European Union response to the 2015 migrant crisis

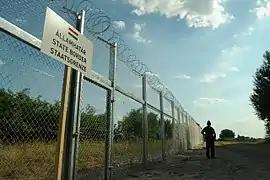
Hungarian border barrier

In late December 2015, Slovenia erected a razor-wire fence along the Istria and Gorski Kotar sections of its border with Croatia, to block migrants and refugees heading for more northern parts of Europe. The WWF and locals warned that the fence would threaten endangered species that roam across the area, such as lynx and brown bears, which are protected by law in Croatia.